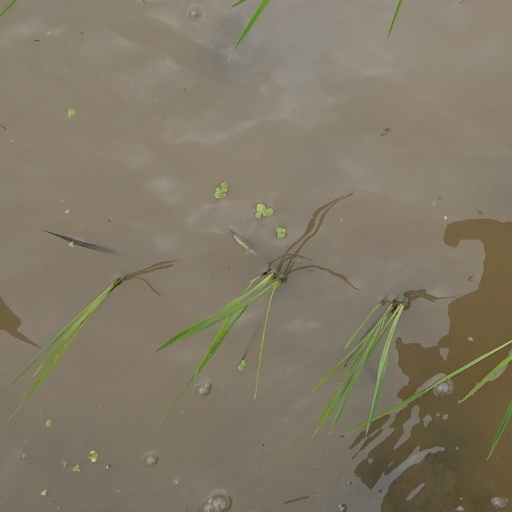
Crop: rice